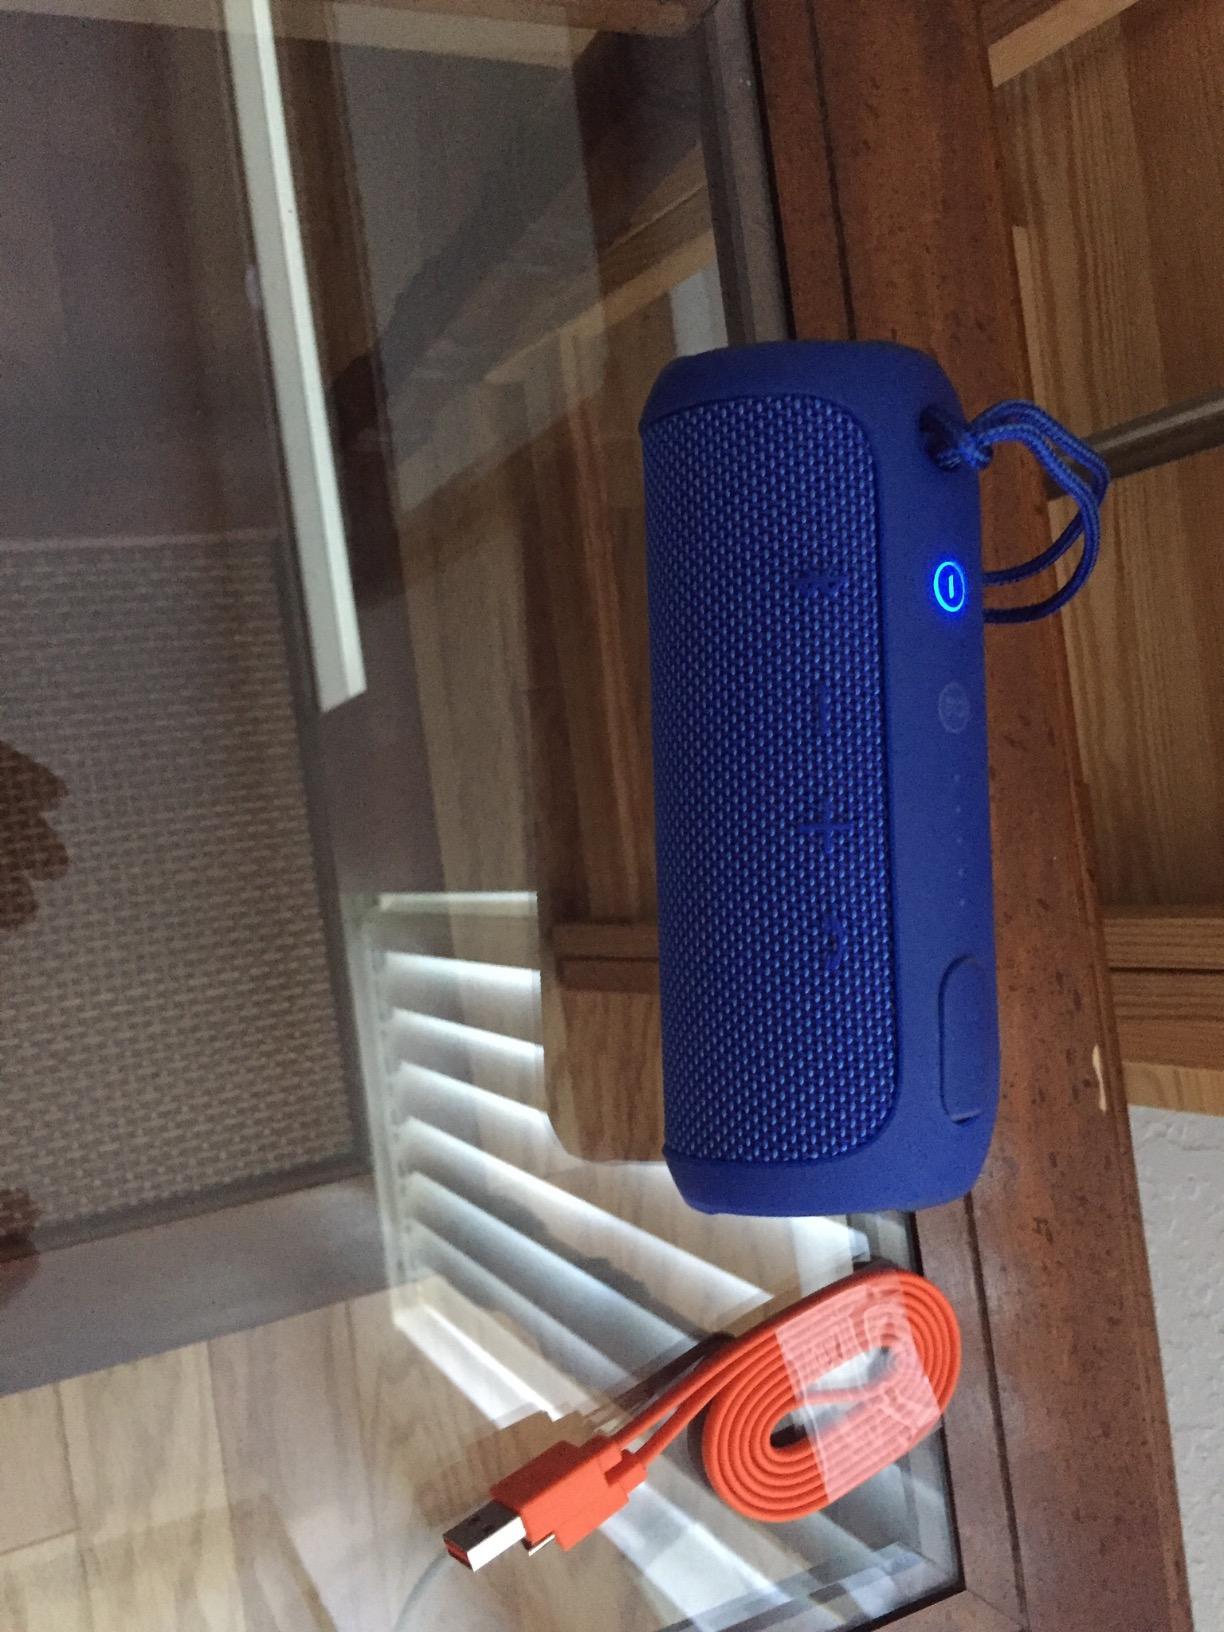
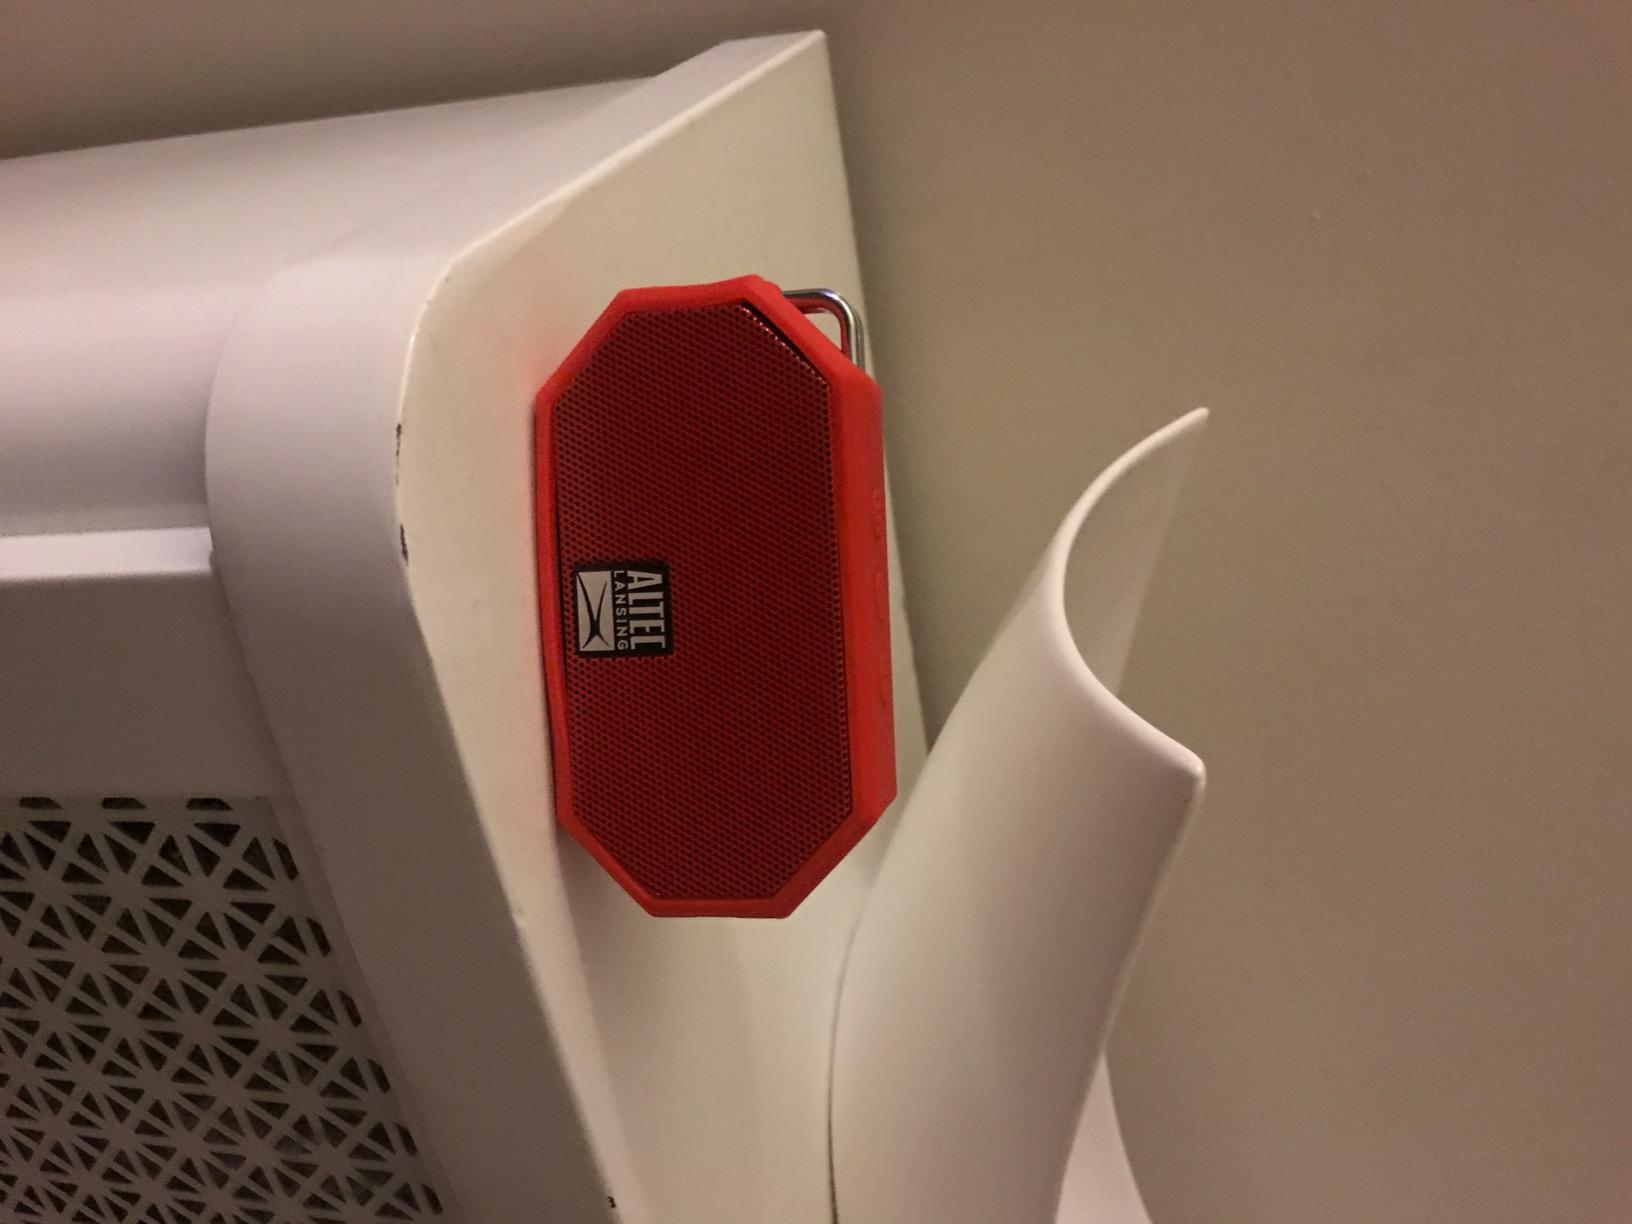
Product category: speaker
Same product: no